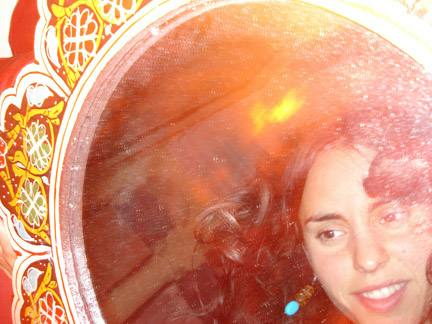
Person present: Yes